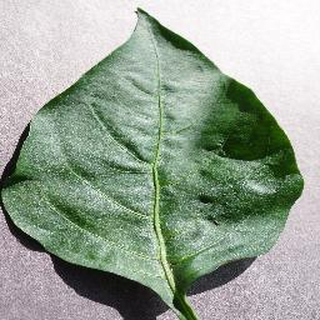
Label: healthy_bell_pepper